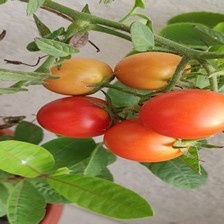
Label: tomato